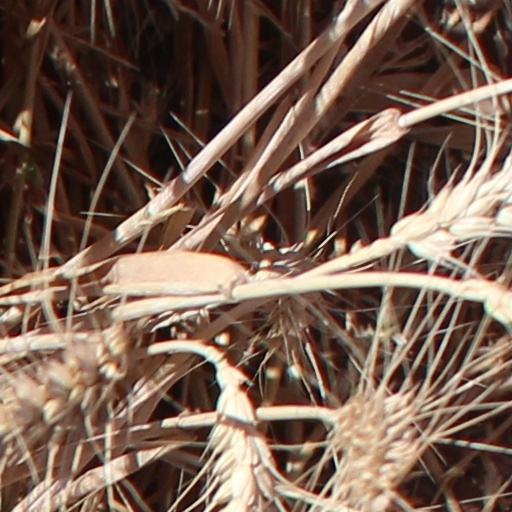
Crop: wheat